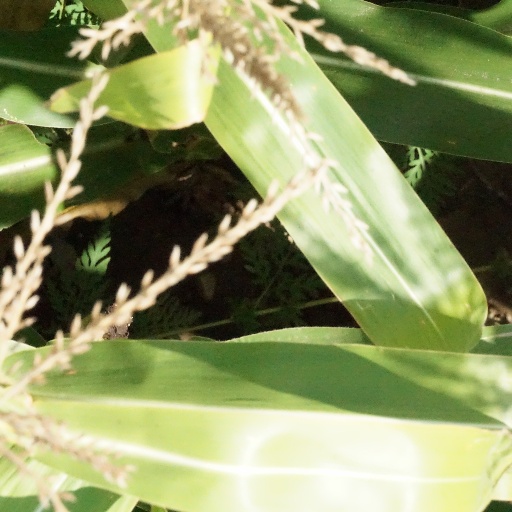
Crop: maize; corn